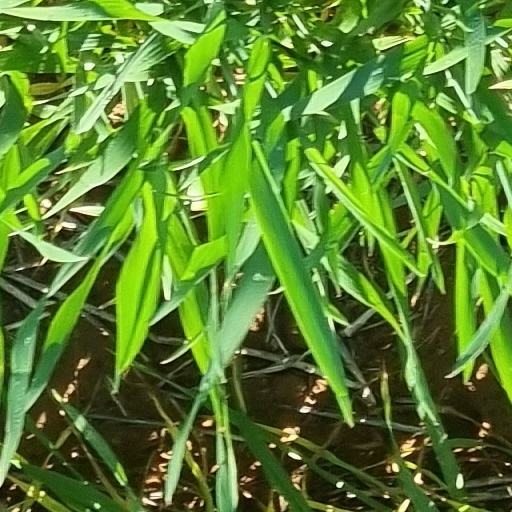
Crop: wheat